Nordsee

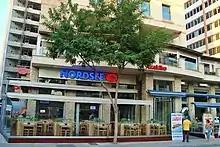
Nordsee restaurant in Makariou Avenue, Nicosia, Cyprus

Nordsee was founded in 1896 as "German steam-fishery company Nordsee" to supply seafood from the North Sea to the residents of Bremen.